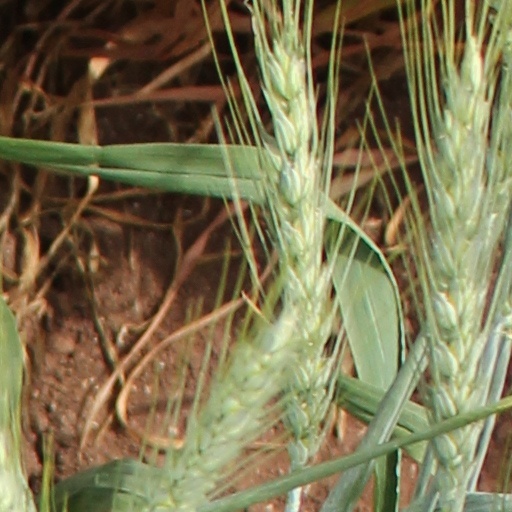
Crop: wheat